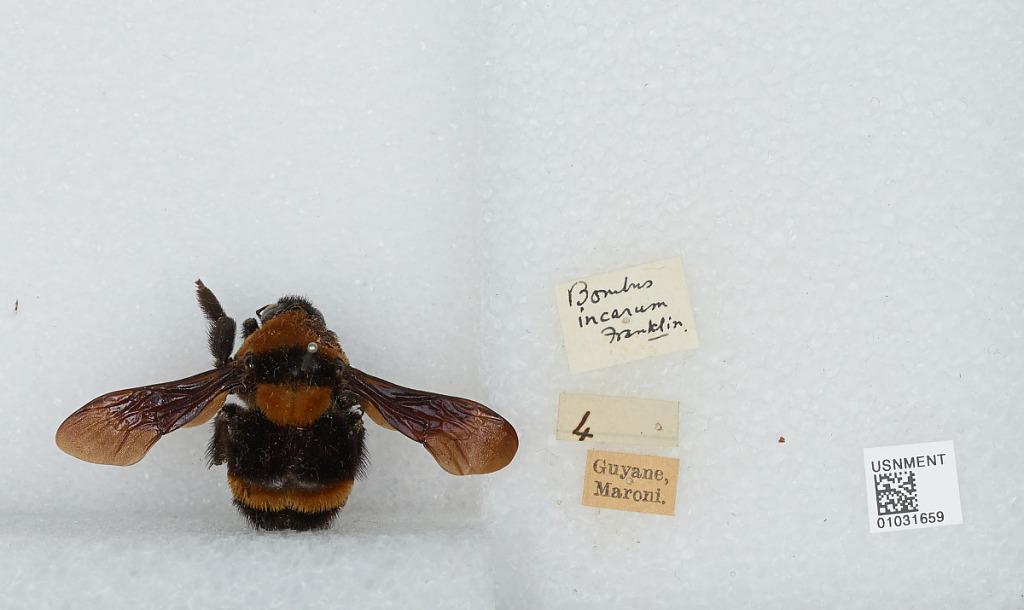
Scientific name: Bombus (Fervidobombus) transversalis (Olivier)
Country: France
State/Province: French Guiana
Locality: Saint-Laurent-du-Maroni